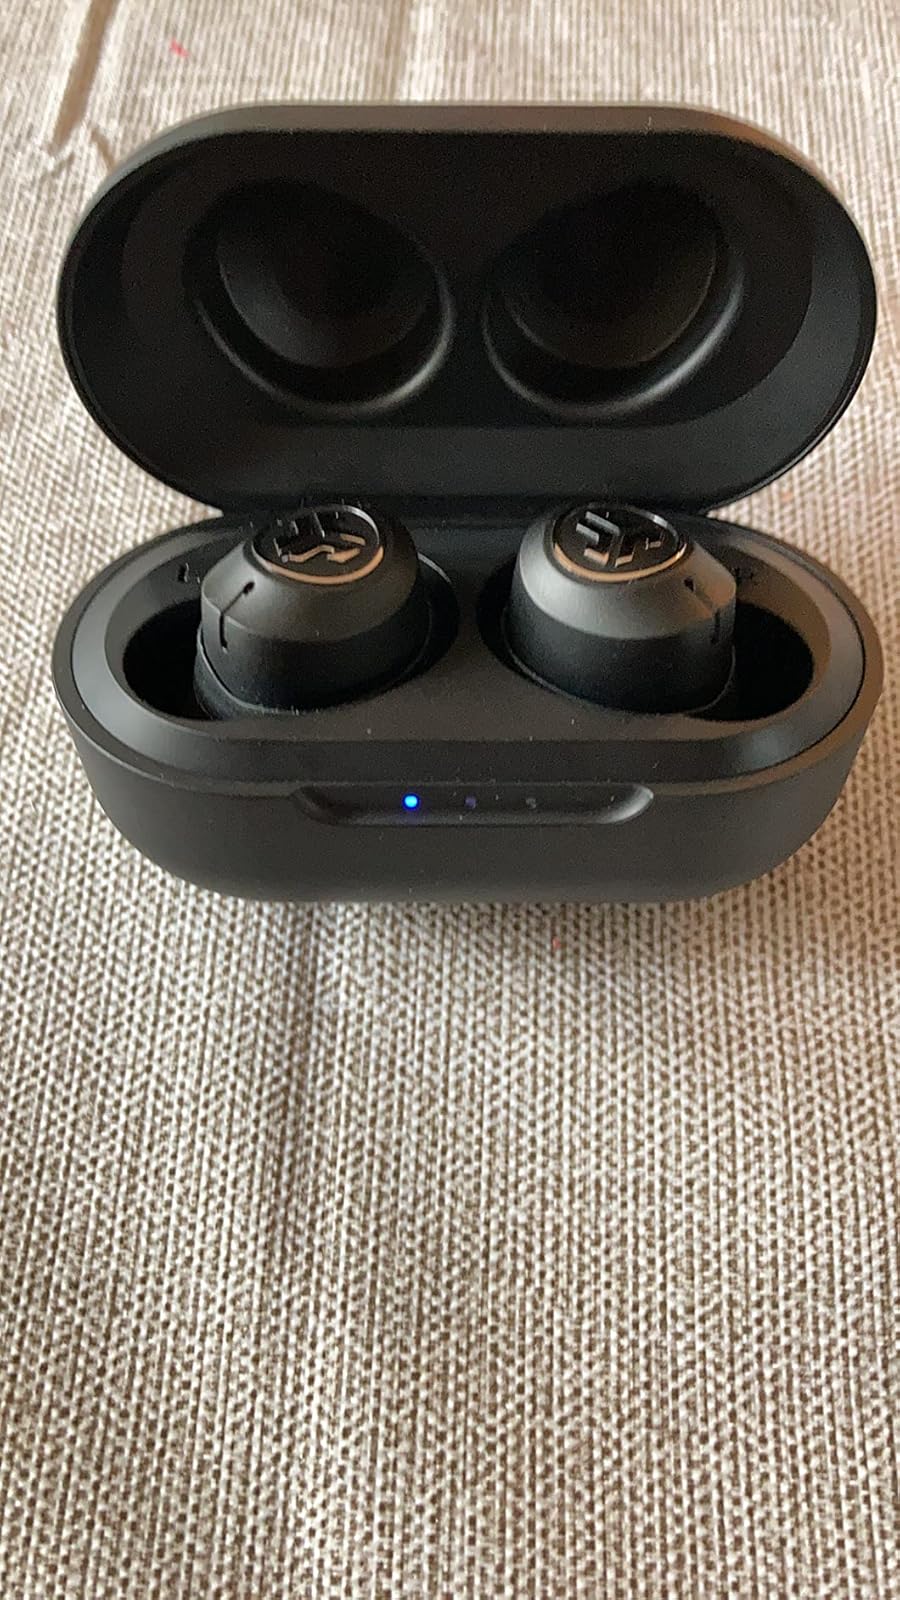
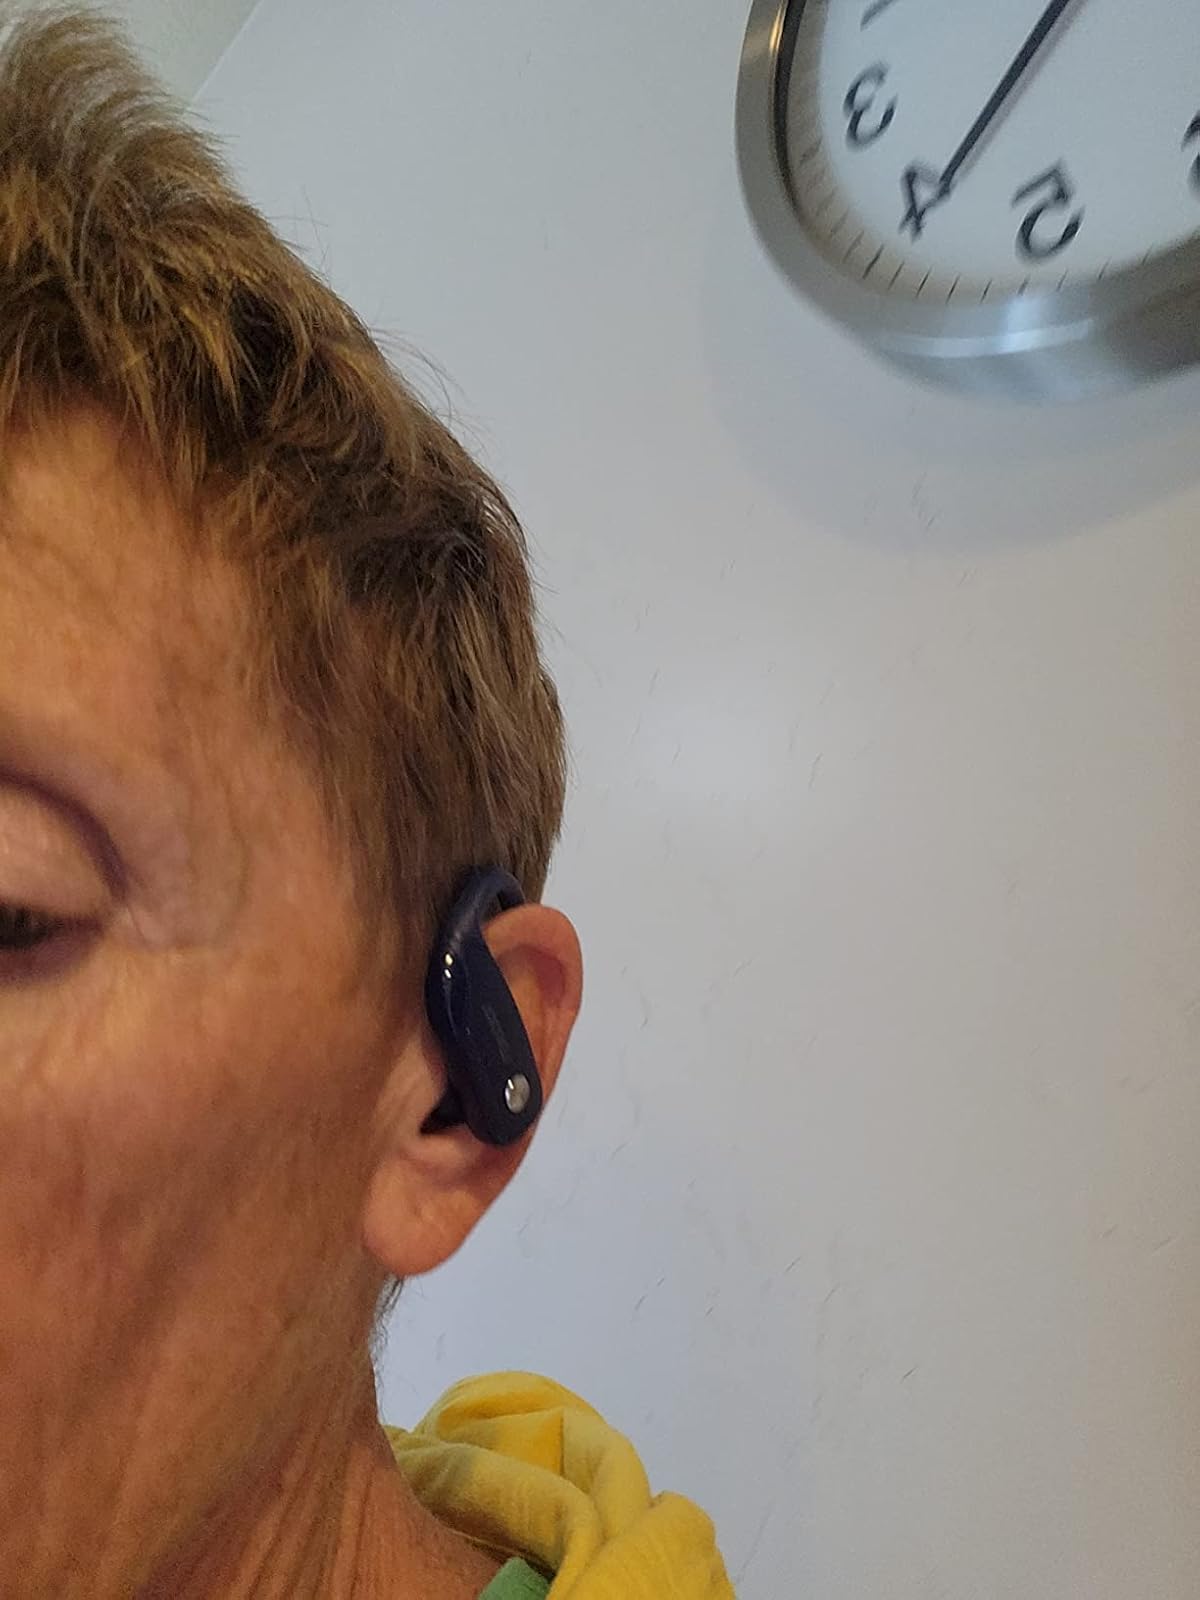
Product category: earbuds
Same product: no